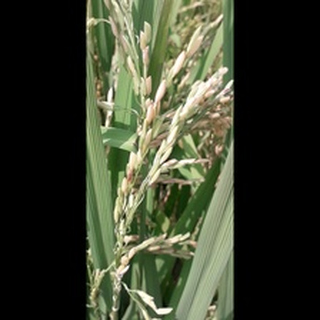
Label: healthy_rice